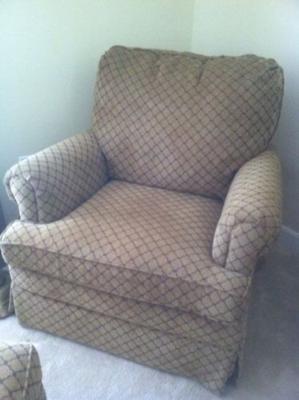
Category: chair